Tanzer 25

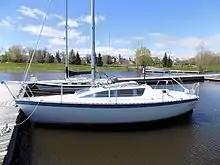
Tanzer 25

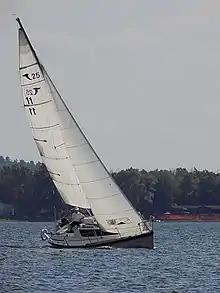
Tanzer 25

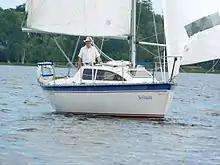
Tanzer 25

The Tanzer 25 is a small recreational keelboat, built predominantly of fibreglass, with wood trim. It has a fractional sloop rig, a transom-hung rudder and a fixed fin keel or optionally, a shoal-draft keel. It displaces and carries of ballast.